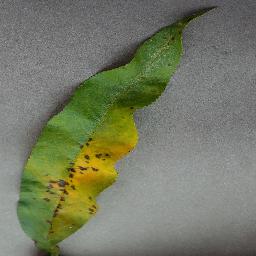
Label: Peach___Bacterial_spot